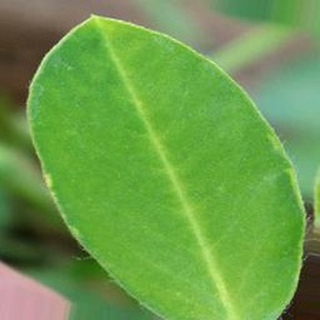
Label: healthy_groundnut